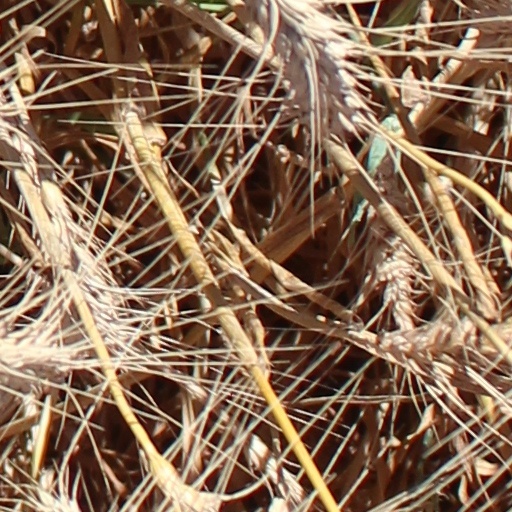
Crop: wheat